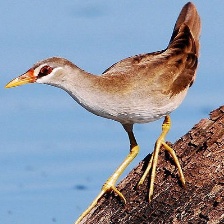
Species: WHITE BROWED CRAKE
Scientific name: AMAURORNIS CINEREA